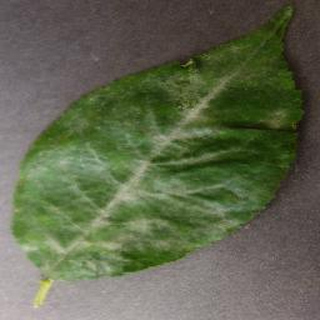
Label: cherry_powdery_mildew